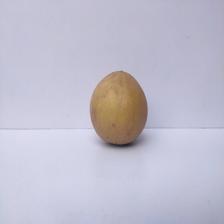
Size: Large